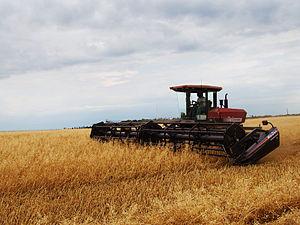
Une proposition de fusion est en cours entre Agriculture intensive et Agriculture industrielle.